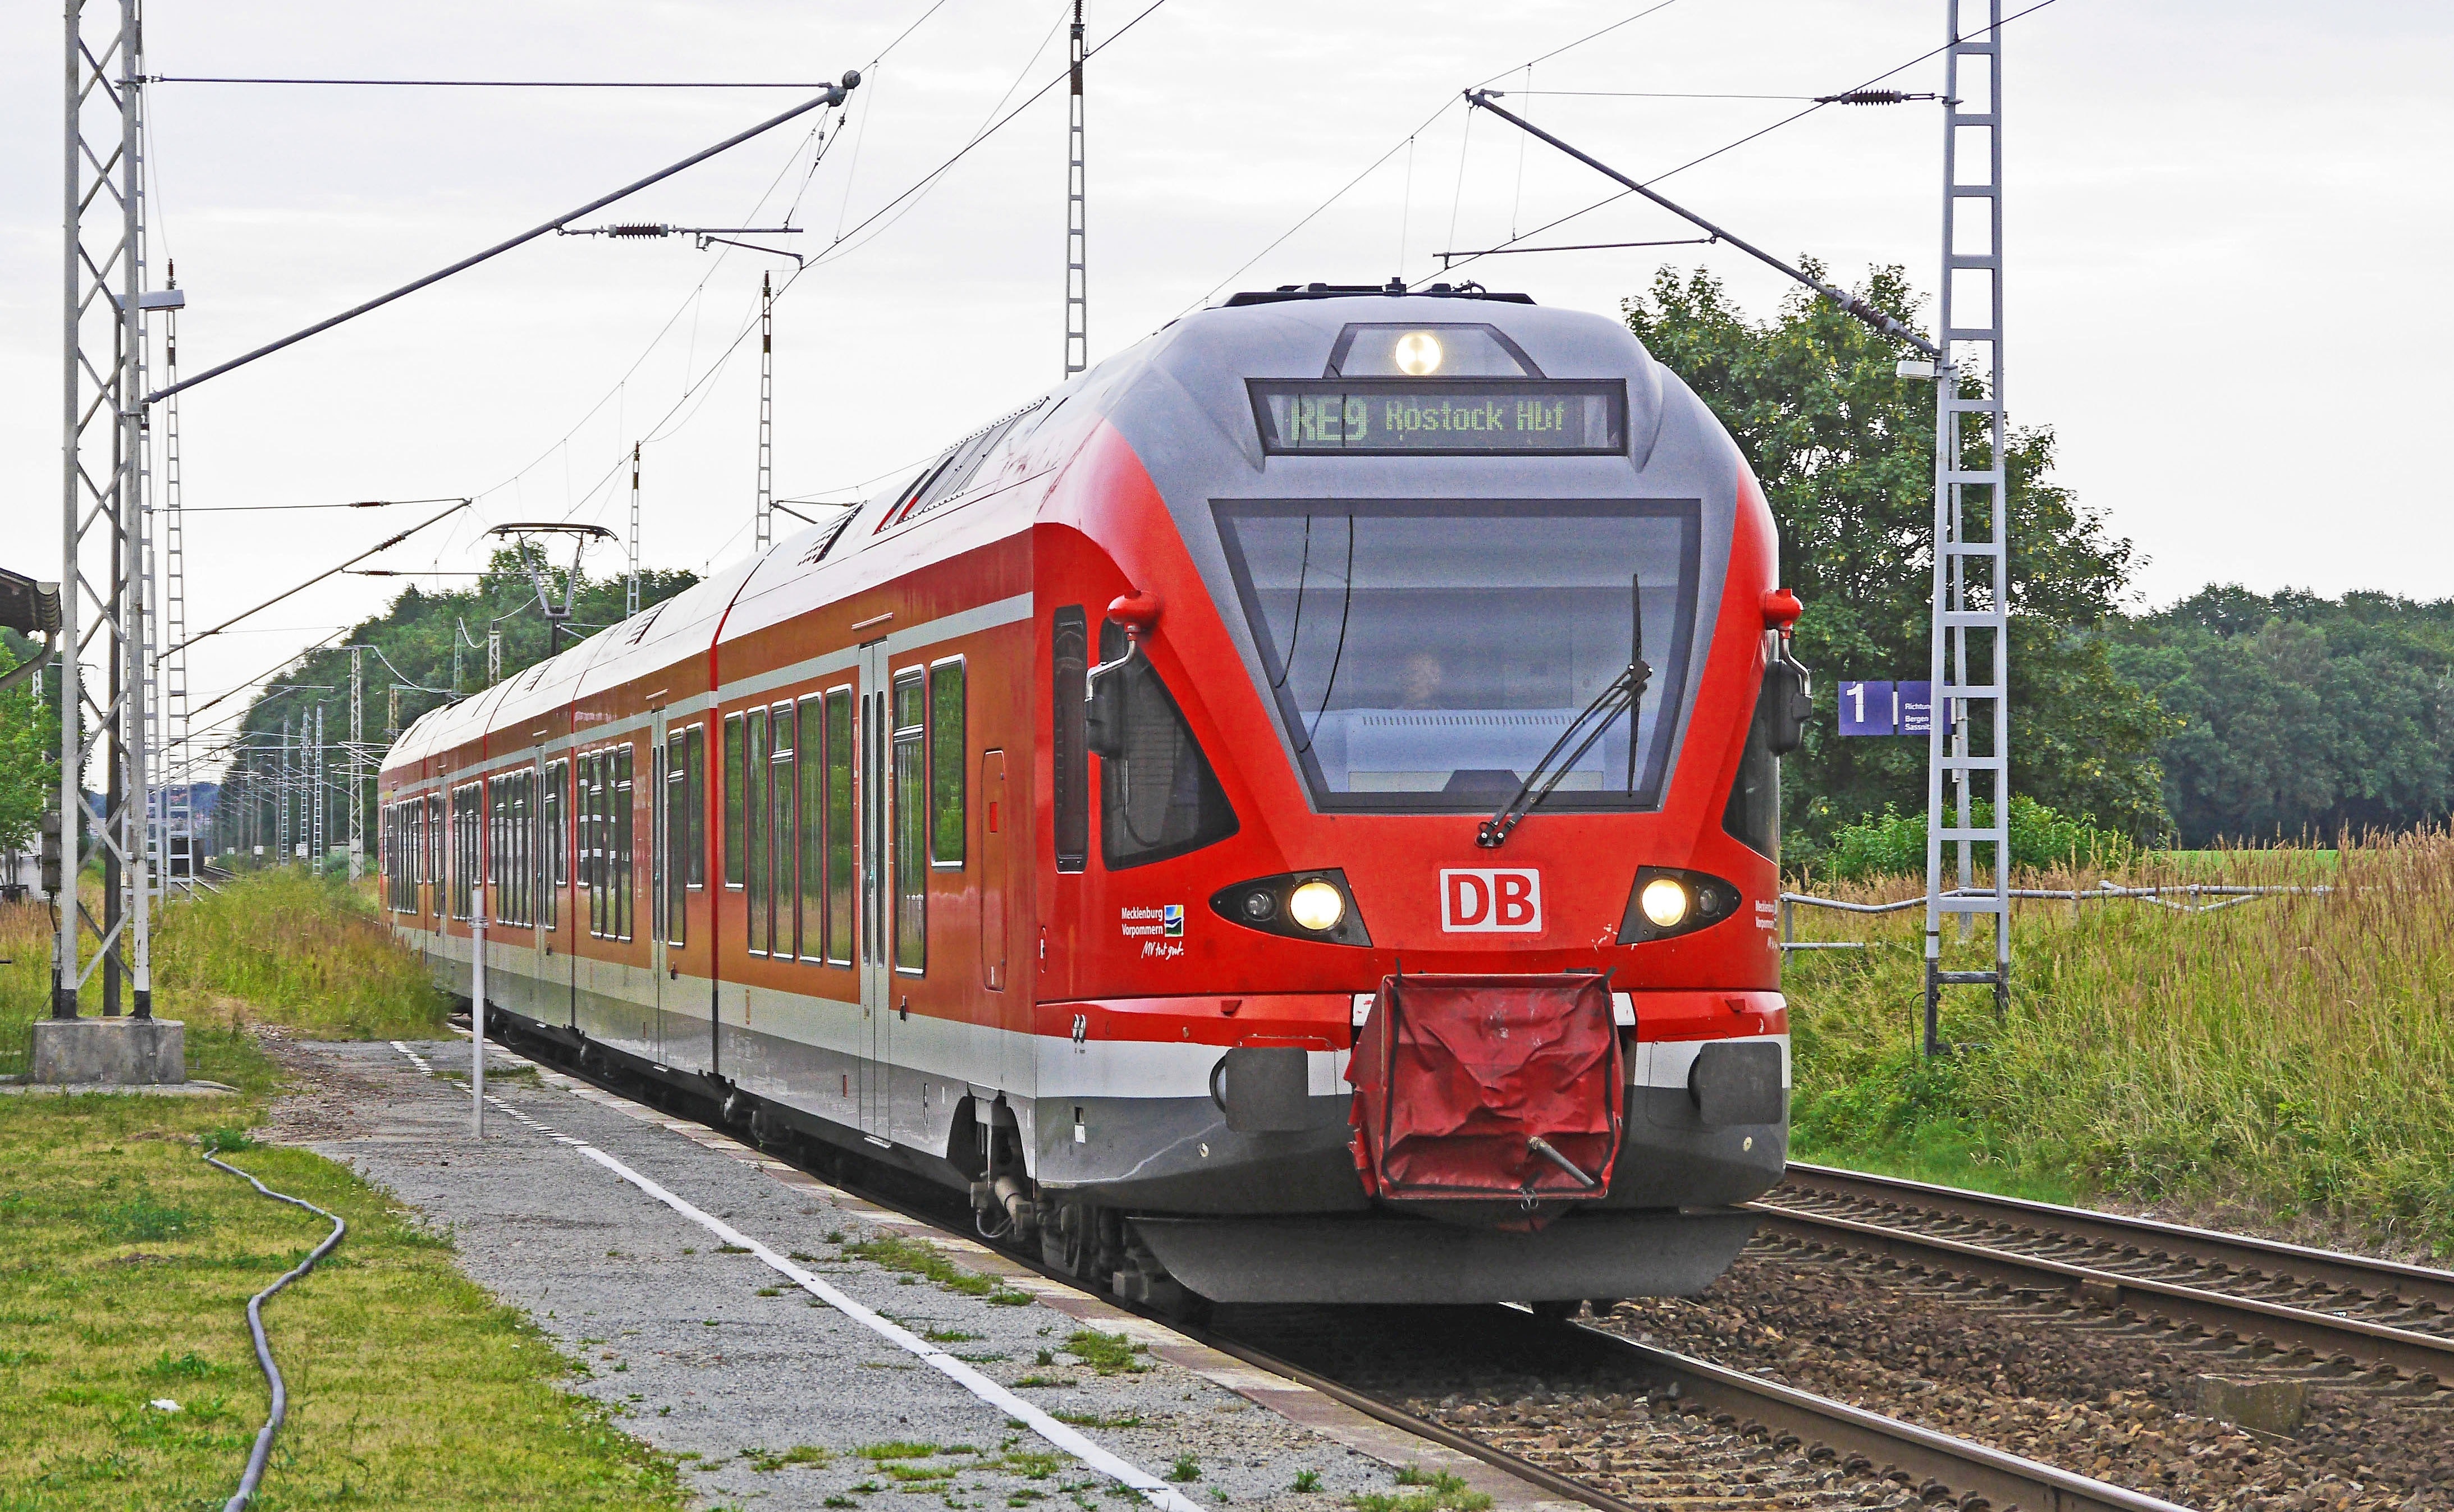
Vehicle type: Trains